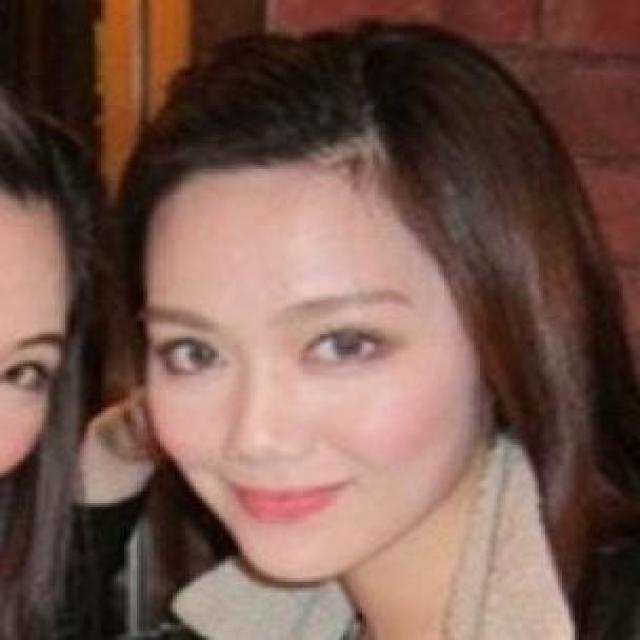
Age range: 21-44